Whithorn Priory

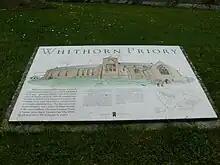
Informational plaque by Historic Scotland

The monastery lands continued to belong to the bishopric until the Revolution of 1688, at which time that see was the richest in the kingdom next to St. Andrews and Glasgow. The priory church, which served also as the cathedral of the diocese, had a long nave without aisles, a choir of about the same length, and a lady chapel beyond. Thomas Sydserf, Bishop of Galloway 1635–8, undertook an ambitious remodelling of the nave.